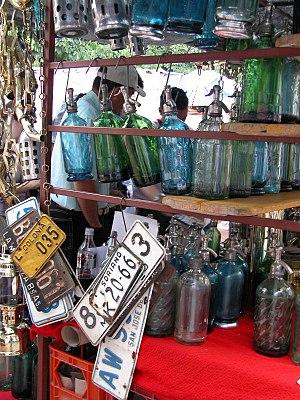
La Plaza Dorrego se trouve au cœur du quartier de San Telmo, à Buenos Aires en Argentine. Au XIXᵉ siècle, San Telmo était le principal quartier résidentiel de la ville, et la Plaza Dorrego en était le centre.